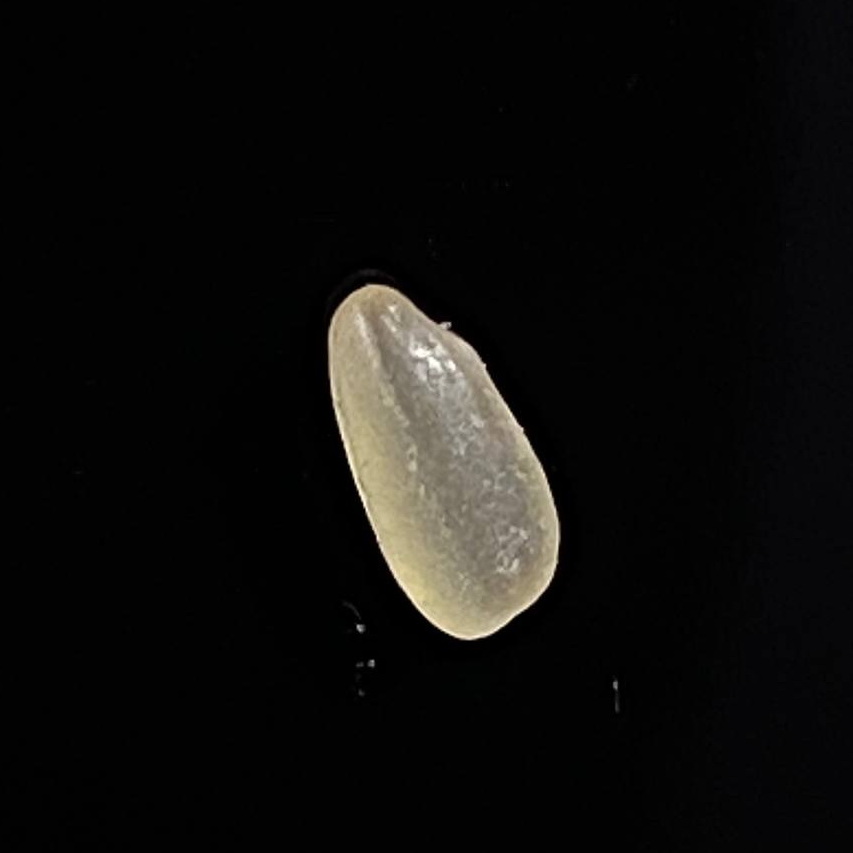
Rice variety: Gutisharna